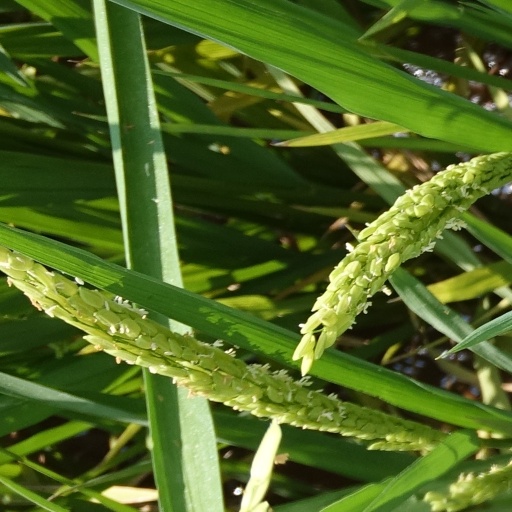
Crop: rice